Habib

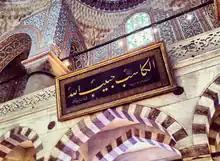
"The hard worker ("earner, gainer") is Most Loved of Allah" (Arabic: "al-kāsib Ḥabīb Allah" الكَسِب حَبِيب الله), atop an arch in a mosque in Istanbul, Turkey

The name, as is the case with other Arabic names, is not only confined to Muslims. Notable examples of Christian individuals named Habib include Habib the Deacon, Gabriel Habib and the Philosopher Habib.